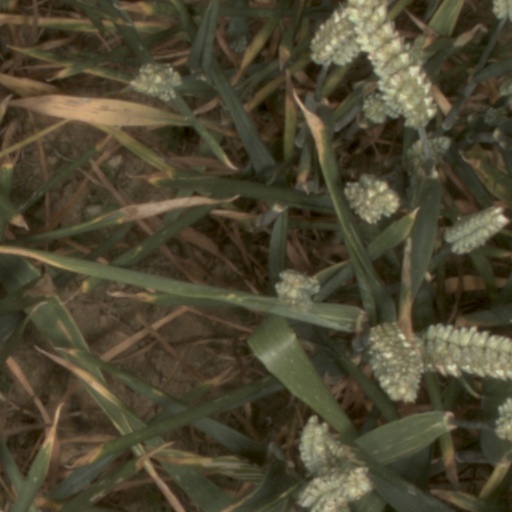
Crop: wheat